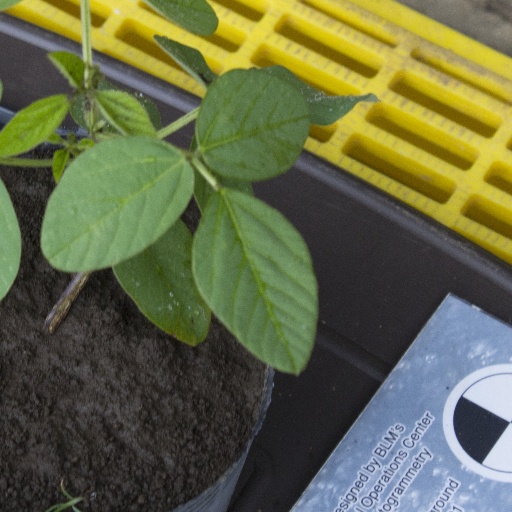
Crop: soybean